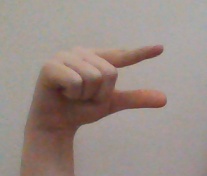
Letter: dal